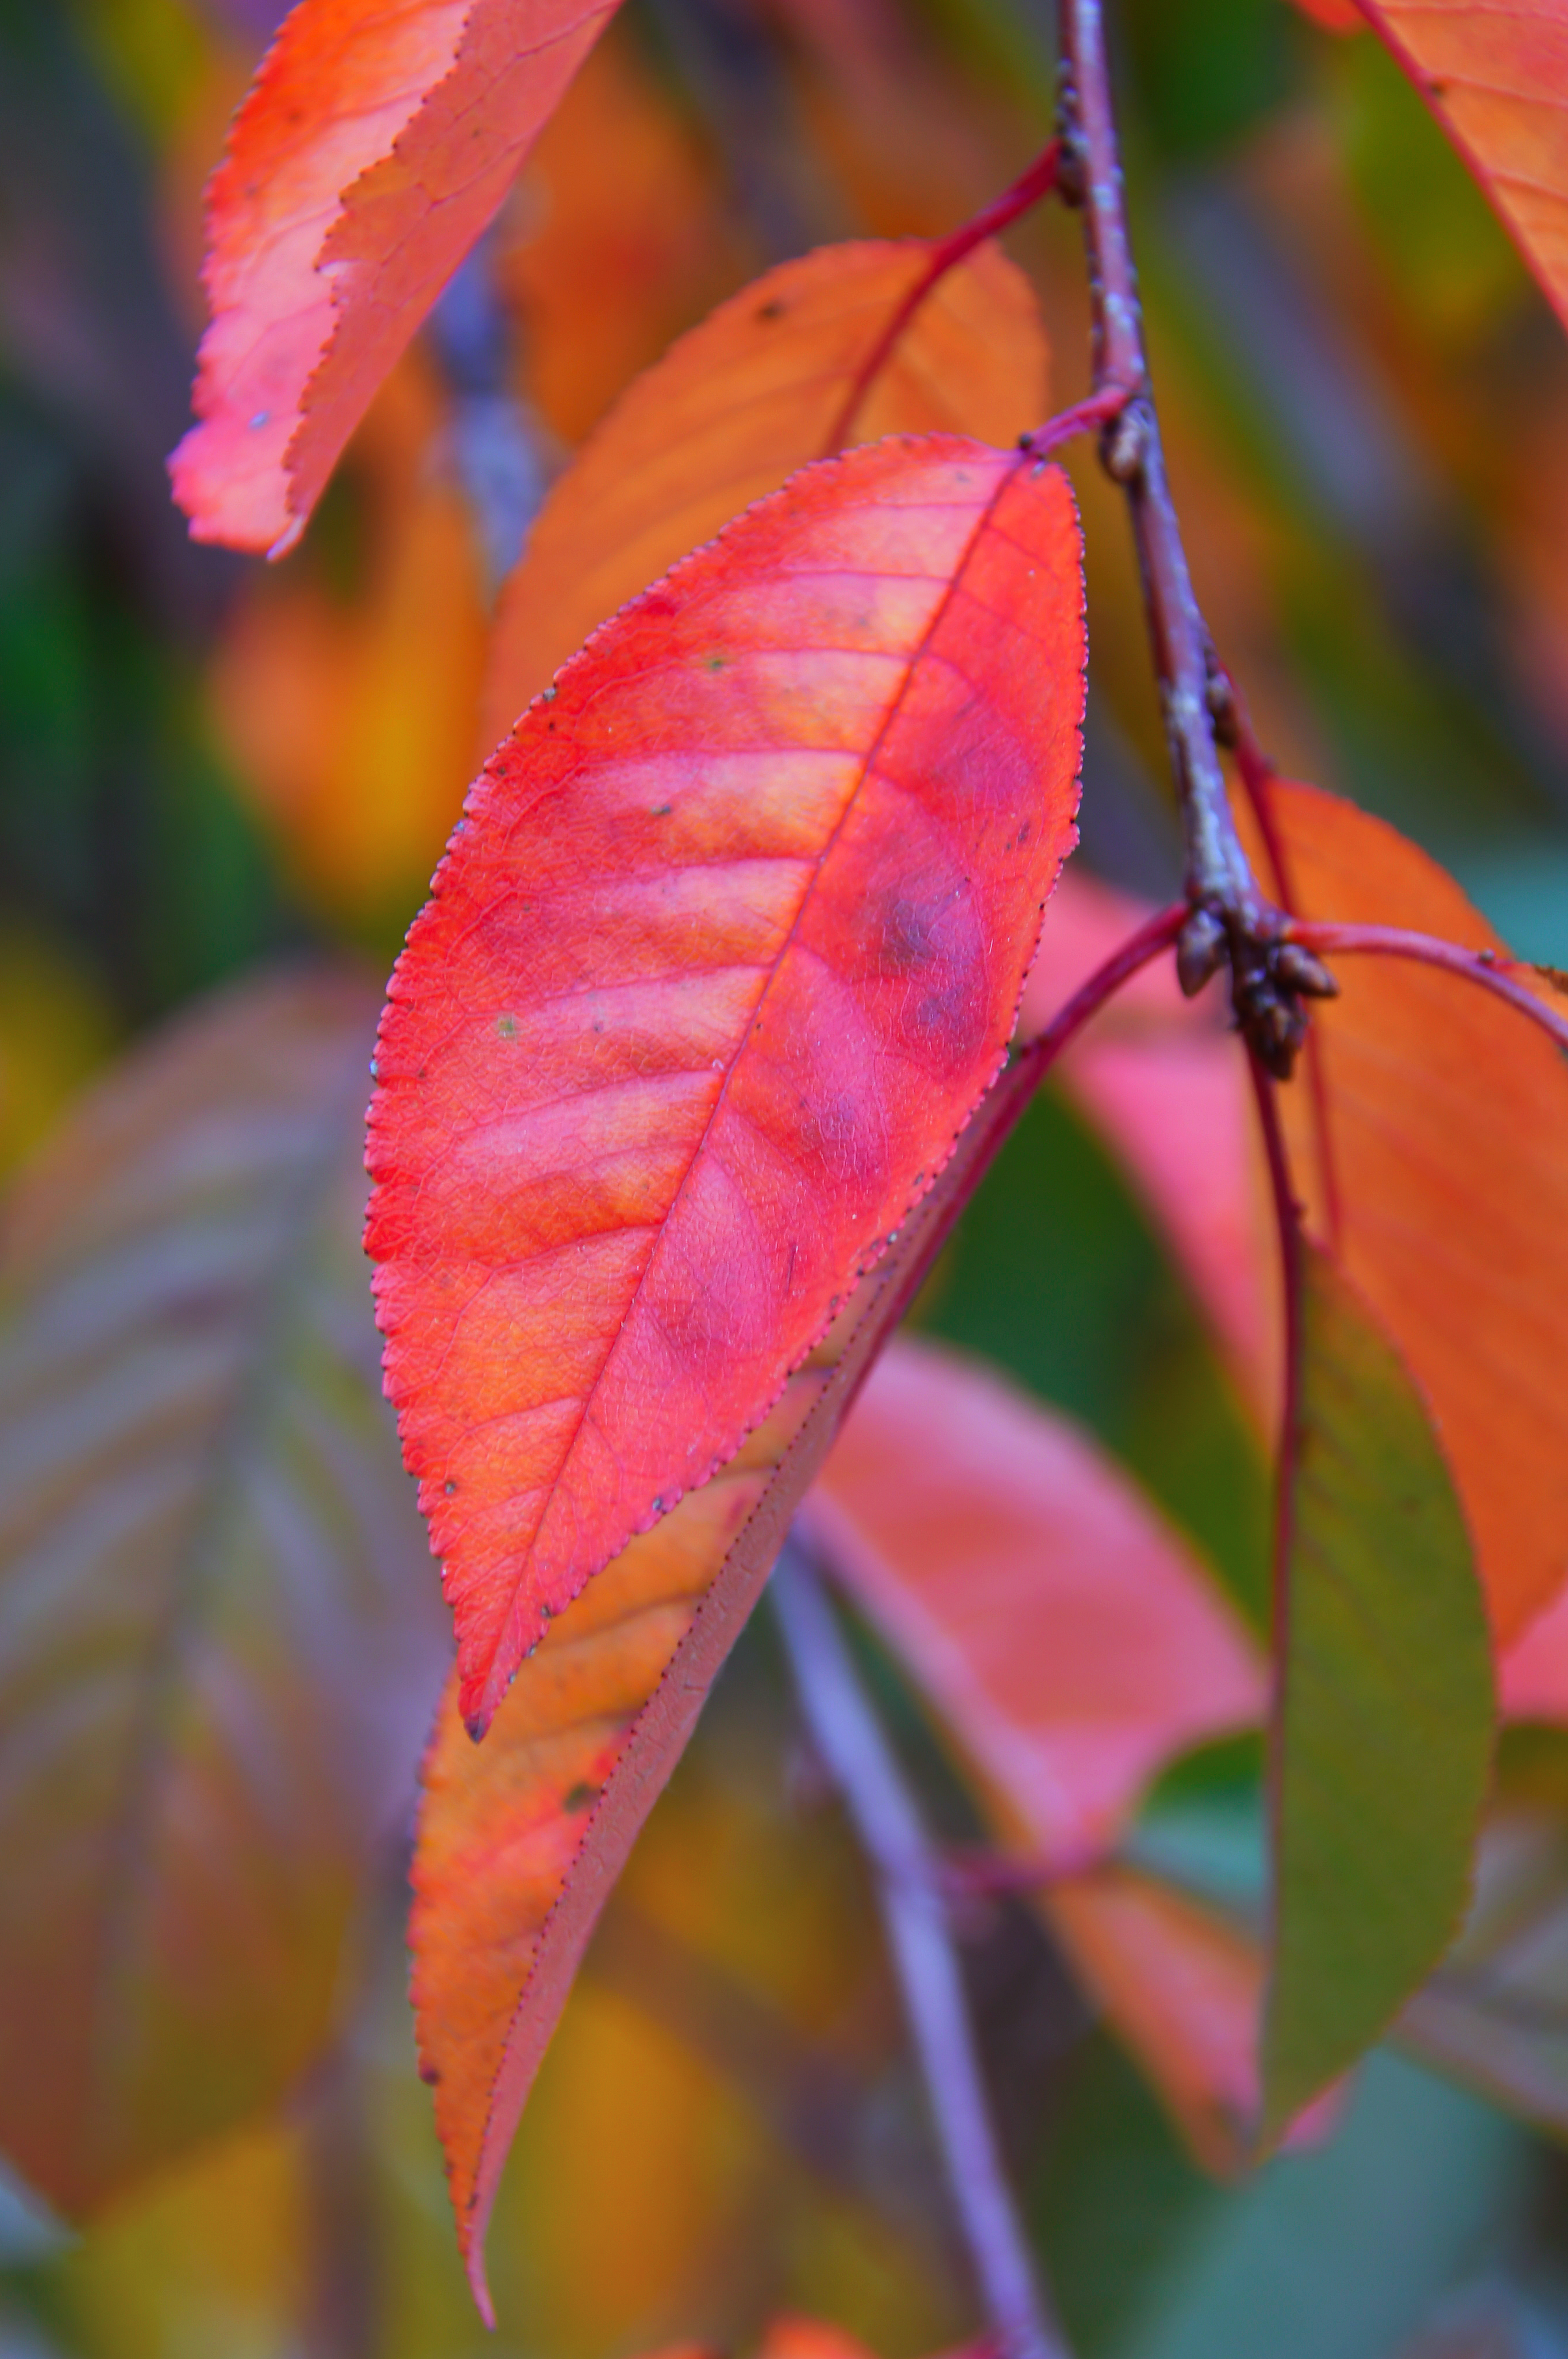
red, fall, autumn, background, leaves, maple, leaf, forest, purple, tree, abstract, foliage, nature, beauty, bright, japanese, park, white, texture, color, orange, black, japan, natural, light, close up, flora, deciduous, macro photography, plant stem, twig, branch, plant